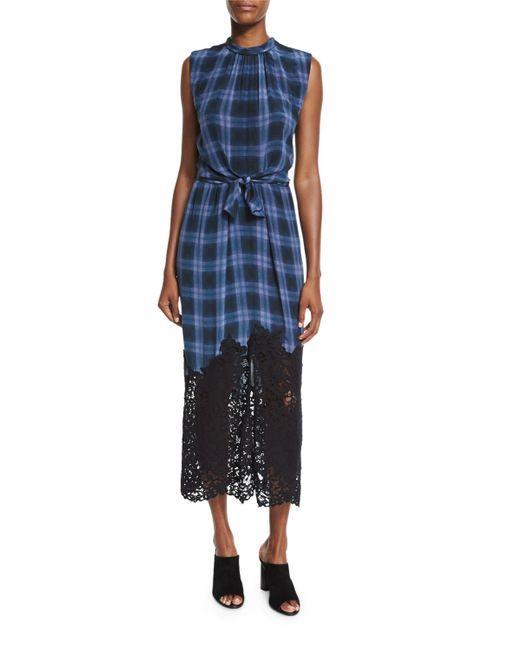
Ärmelloses langes Oberteil mit blauem Karo-Design und schwarzem Netzboden